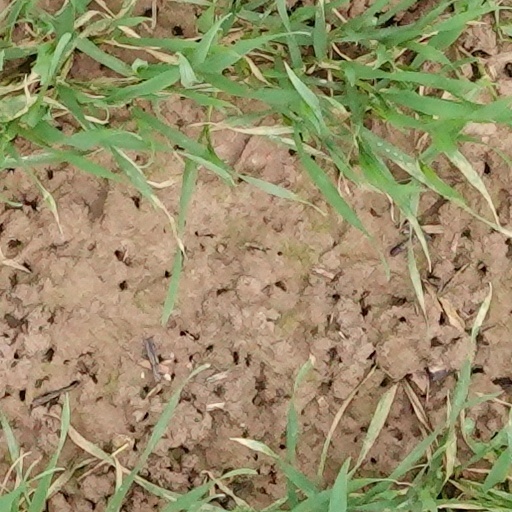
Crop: wheat